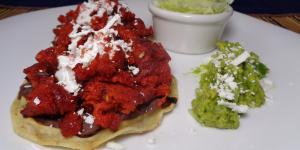
sopes al estilo guadalajara